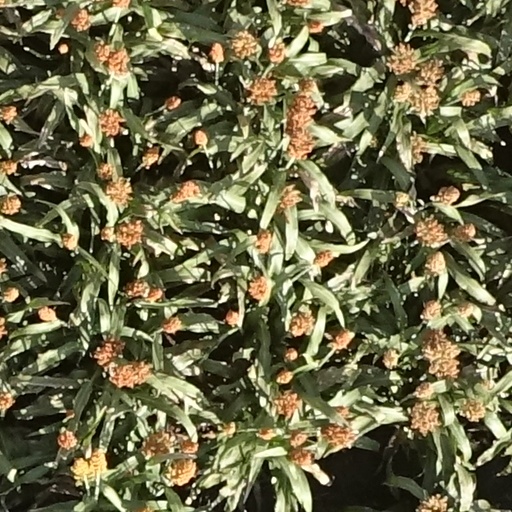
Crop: sorghum